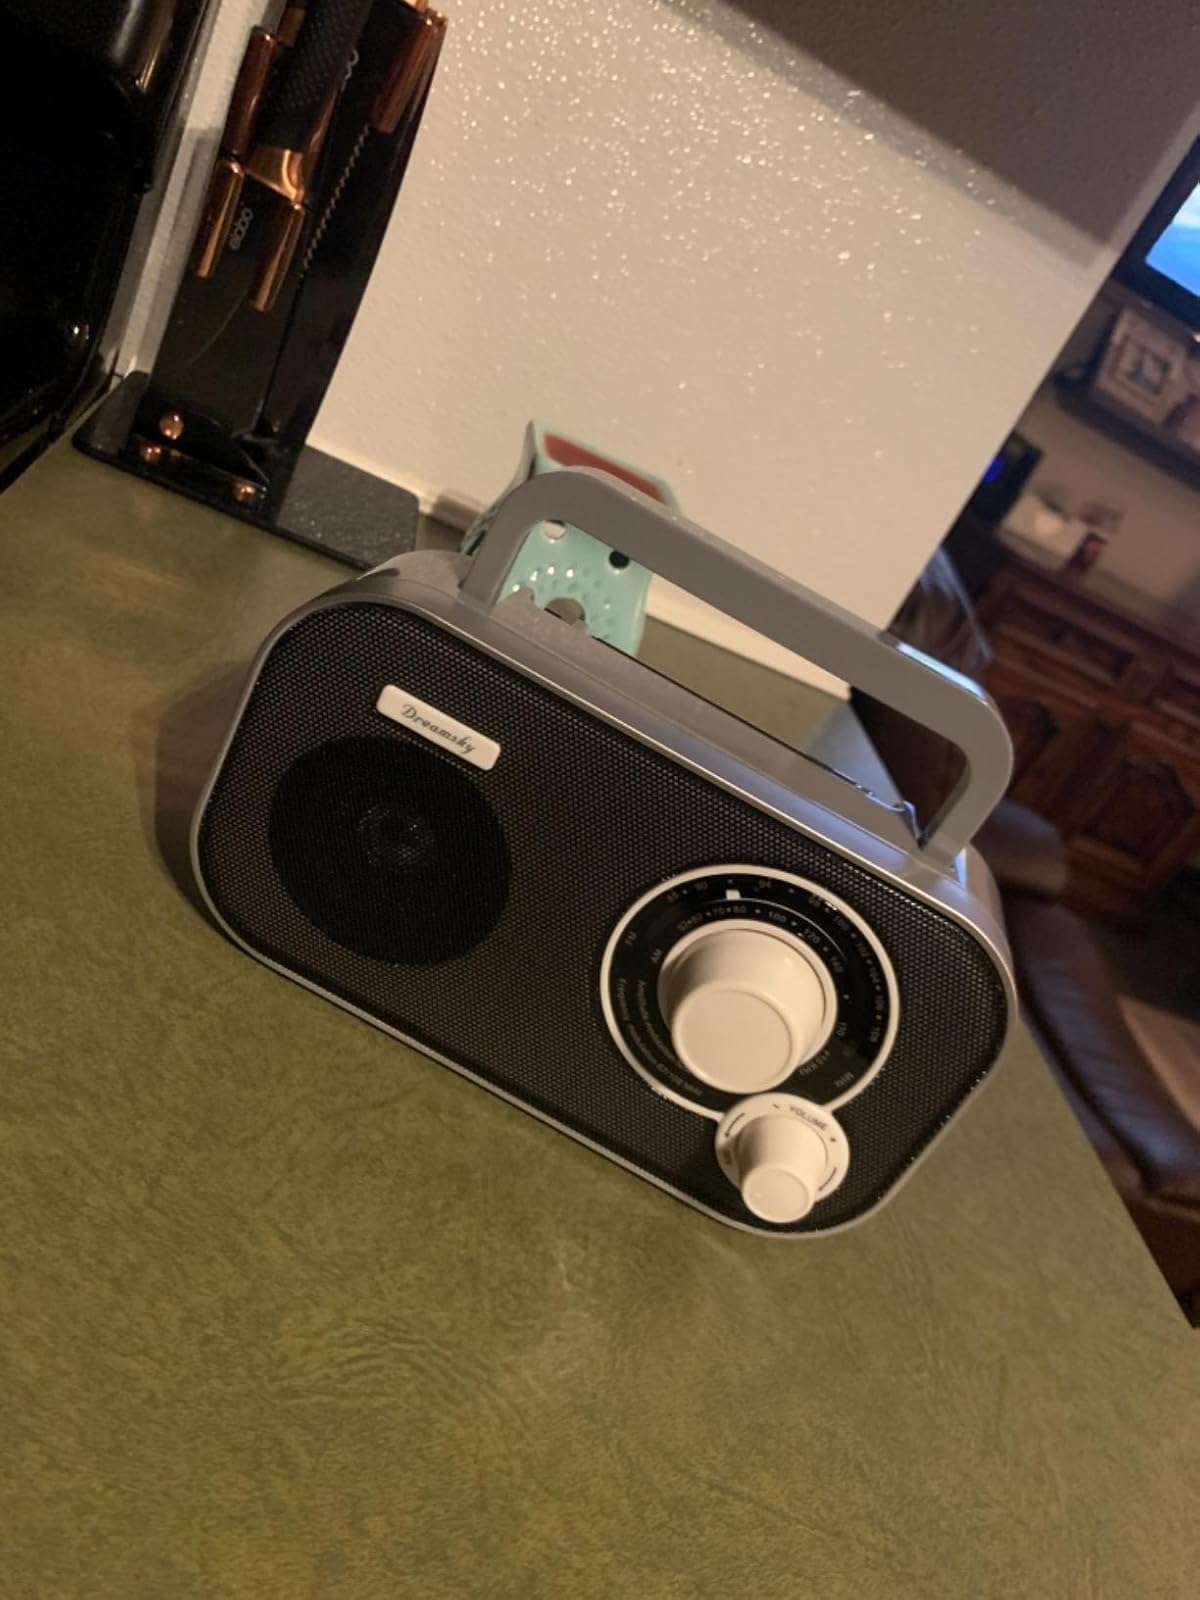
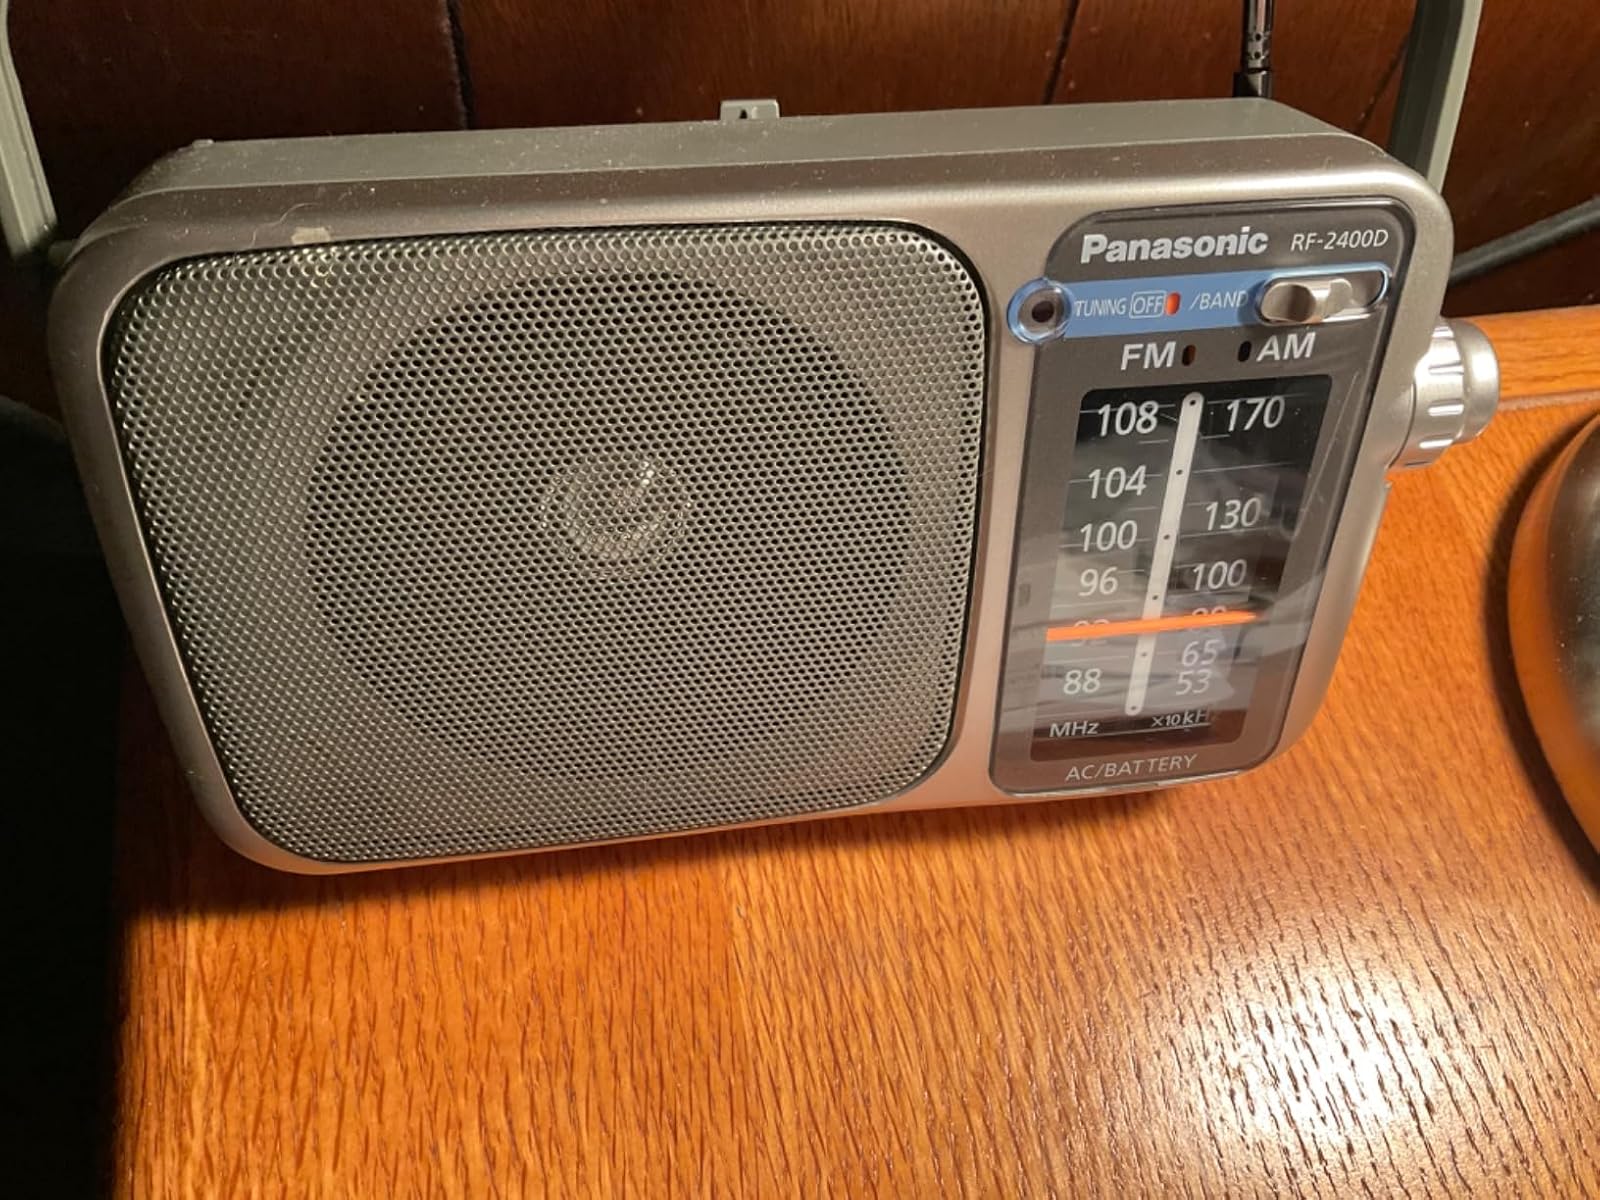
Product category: radio
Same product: no